Lincoln University Art Collection

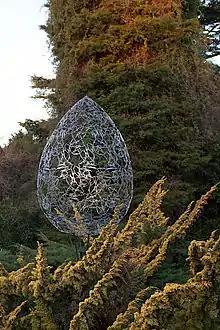
Neil Dawson's "HO" (2005)

The Lincoln University Art Collection consists of over 280 works; the oldest dates back to 1639, but most are by New Zealand artists in the 1970s–1990s. Most of the collection is on display in the George Forbes Memorial Library in Ivey Hall, the Stewart Lecture Block, the Commerce Building, and the Forbes Building. Selected works include: